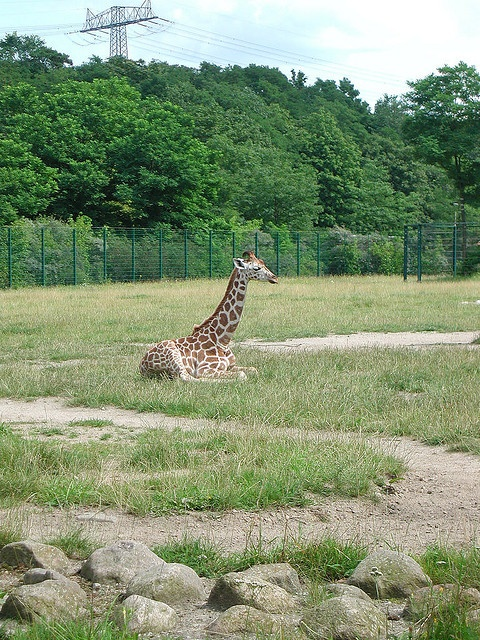
a giraffe seated on the grass besides a very big forest
A very cute giraffe laying in a big grass field.
A giraffe in a field of green grass with trees and a fence in the background.
A giraffe is sitting down in a field
A giraffe lying down outside in a pasture.